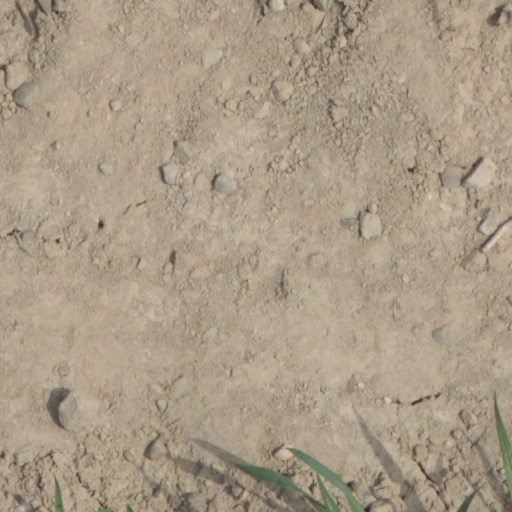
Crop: wheat